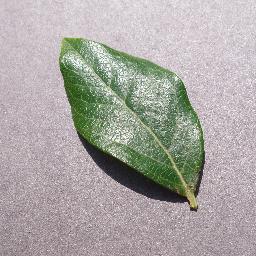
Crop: blueberry
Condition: healthy